Walid Bencherifa

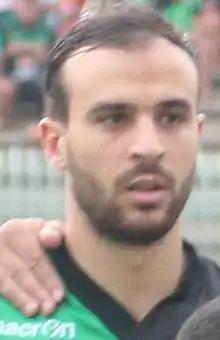

Mohamed Walid Bencherifa (born 6 November 1988) is an Algerian professional footballer who plays as a defender for IR Tanger in Botola.